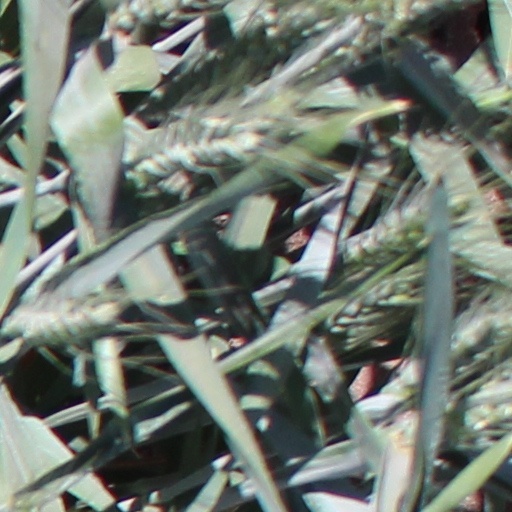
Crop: wheat